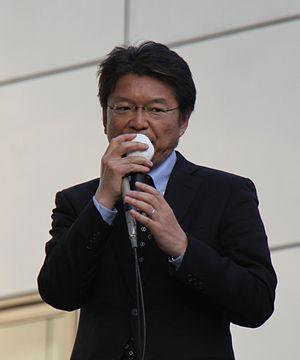
Akira Nagatsuma, né dans l'arrondissement spécial de Nerima à Tokyo le 14 juin 1960, est un homme politique japonais, membre du Parti démocrate du Japon. Il est élu depuis 2000 à la Chambre des représentants, la chambre basse de la Diète du Japon, au scrutin majoritaire pour le 7ᵉ district de Tokyo de 2000 à 2005 et depuis 2009, et à la proportionnelle dans le bloc législatif de Tokyo de 2005 à 2009. Il est également ministre de la Santé, du Travail et des Affaires sociales et Ministre d'État chargé de la Réforme des Retraites du 16 septembre 2009 au 17 septembre 2010 dans les 93ᵉ et 94ᵉ Cabinets du Japon dirigés successivement par Yukio Hatoyama puis Naoto Kan.
Cette liste des députés de la 48ᵉ législature de la Chambre des représentants du Japon indique les « représentants » ou « député » élus à la Chambre des représentants du Japon à la suite des élections législatives japonaises de 2017.